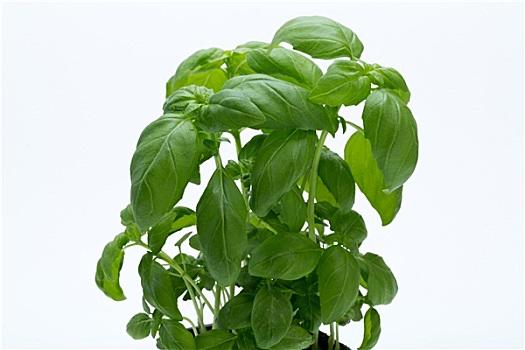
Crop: unknown
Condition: basil